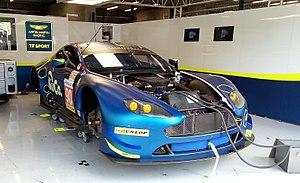
TF Sport est une écurie de sport automobile britannique fondée en 2014 et dirigée par l'ancien pilote BTCC Tom Ferrier. Elle engage des Aston Martin dans des courses GT à travers l'Europe.
L'European Le Mans Series 2017 est la quatorzième saison du championnat européen d'endurance. L'édition 2017 se déroule du 15 avril au 22 octobre. Les six manches ont une durée de 4 heures.